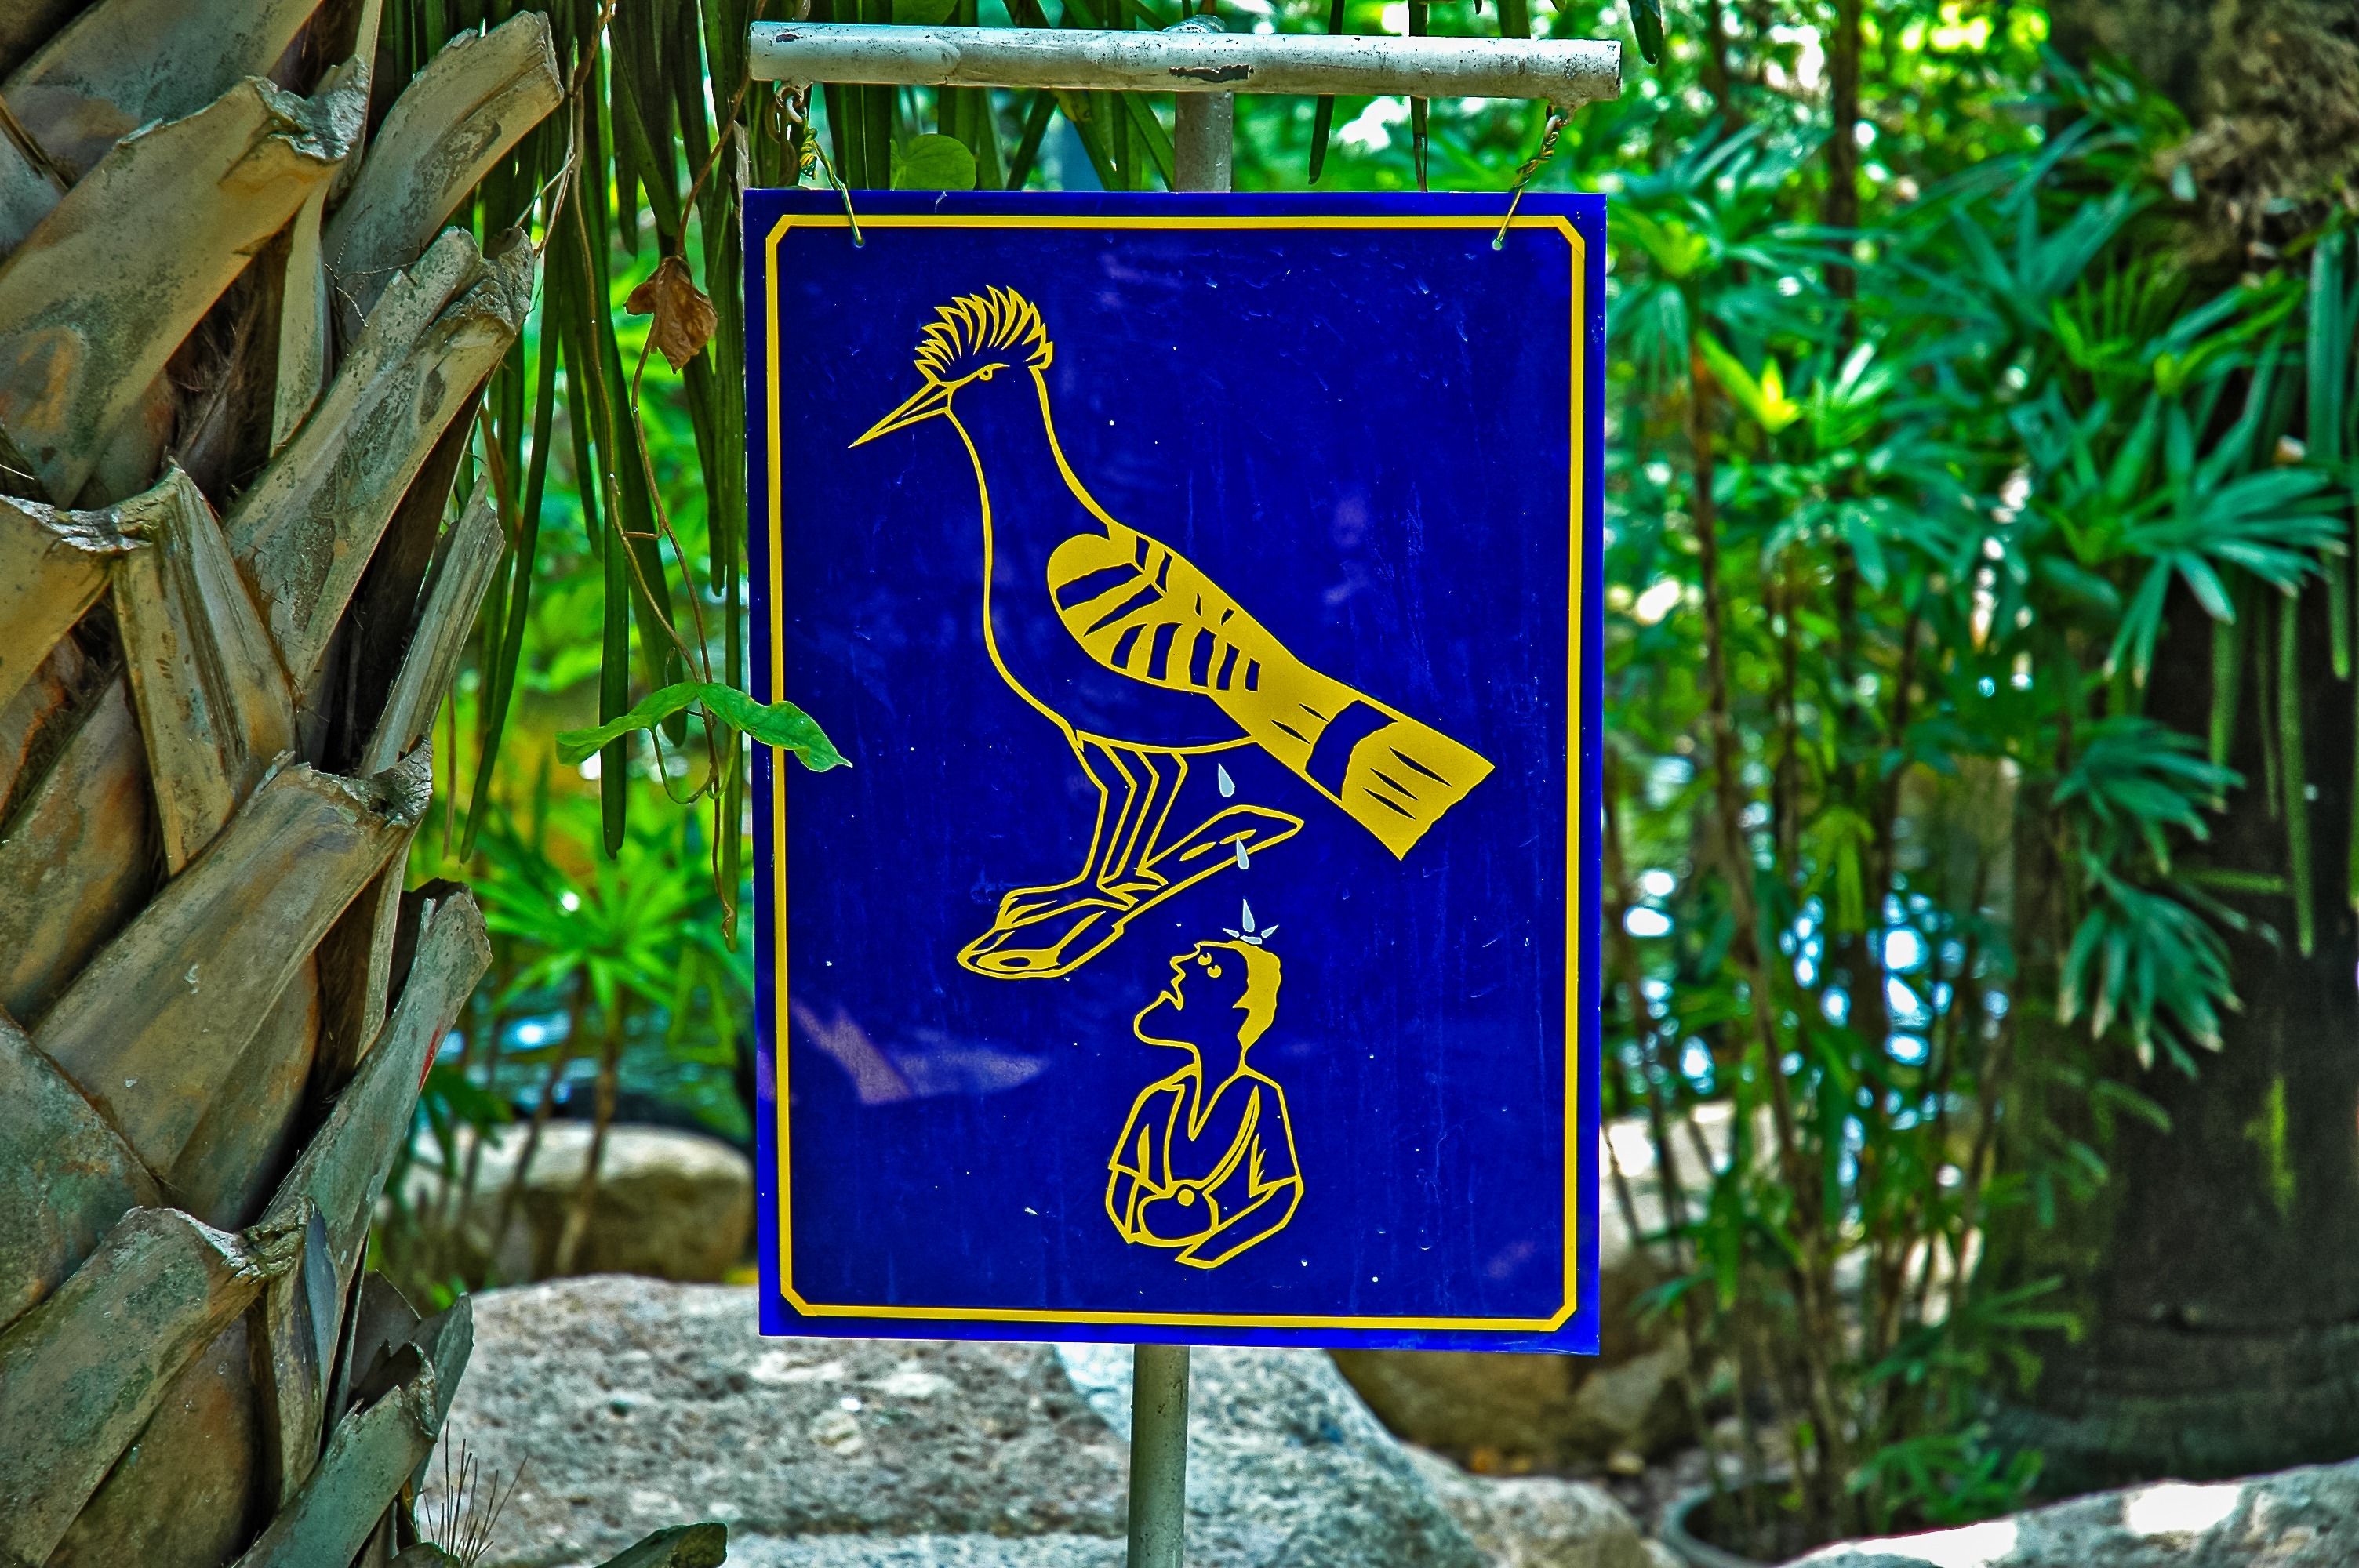
bird, green, jungle, signage, note, screenshot, warnschild